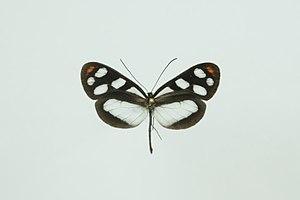
Oleria ilerdina est une espèce d'insectes lépidoptères, un papillon diurne appartenant à la famille des Nymphalidae, sous-famille des Danainae, à la tribu des Ithomiini, sous-tribu des Oleriina et au genre Oleria.